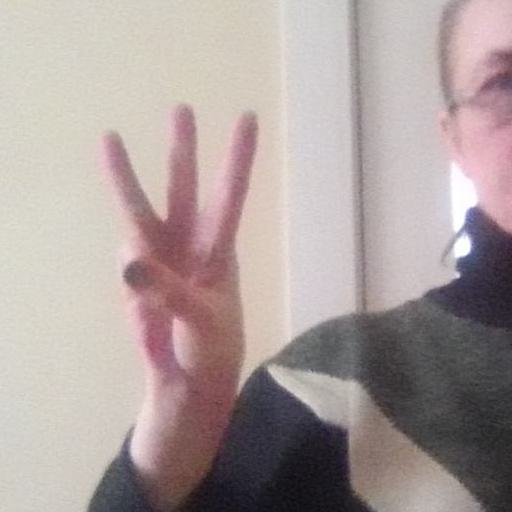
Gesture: three